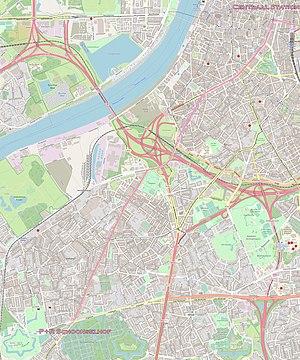
Entre 18 avril et 2 juin 2017, il y a deux lignes 24 du tramway d'Anvers. L'une, en couleur turquoise, relie Deurne au centre-ville d'Anvers; l'autre relie la gare d'Anvers-Central à Hoboken.